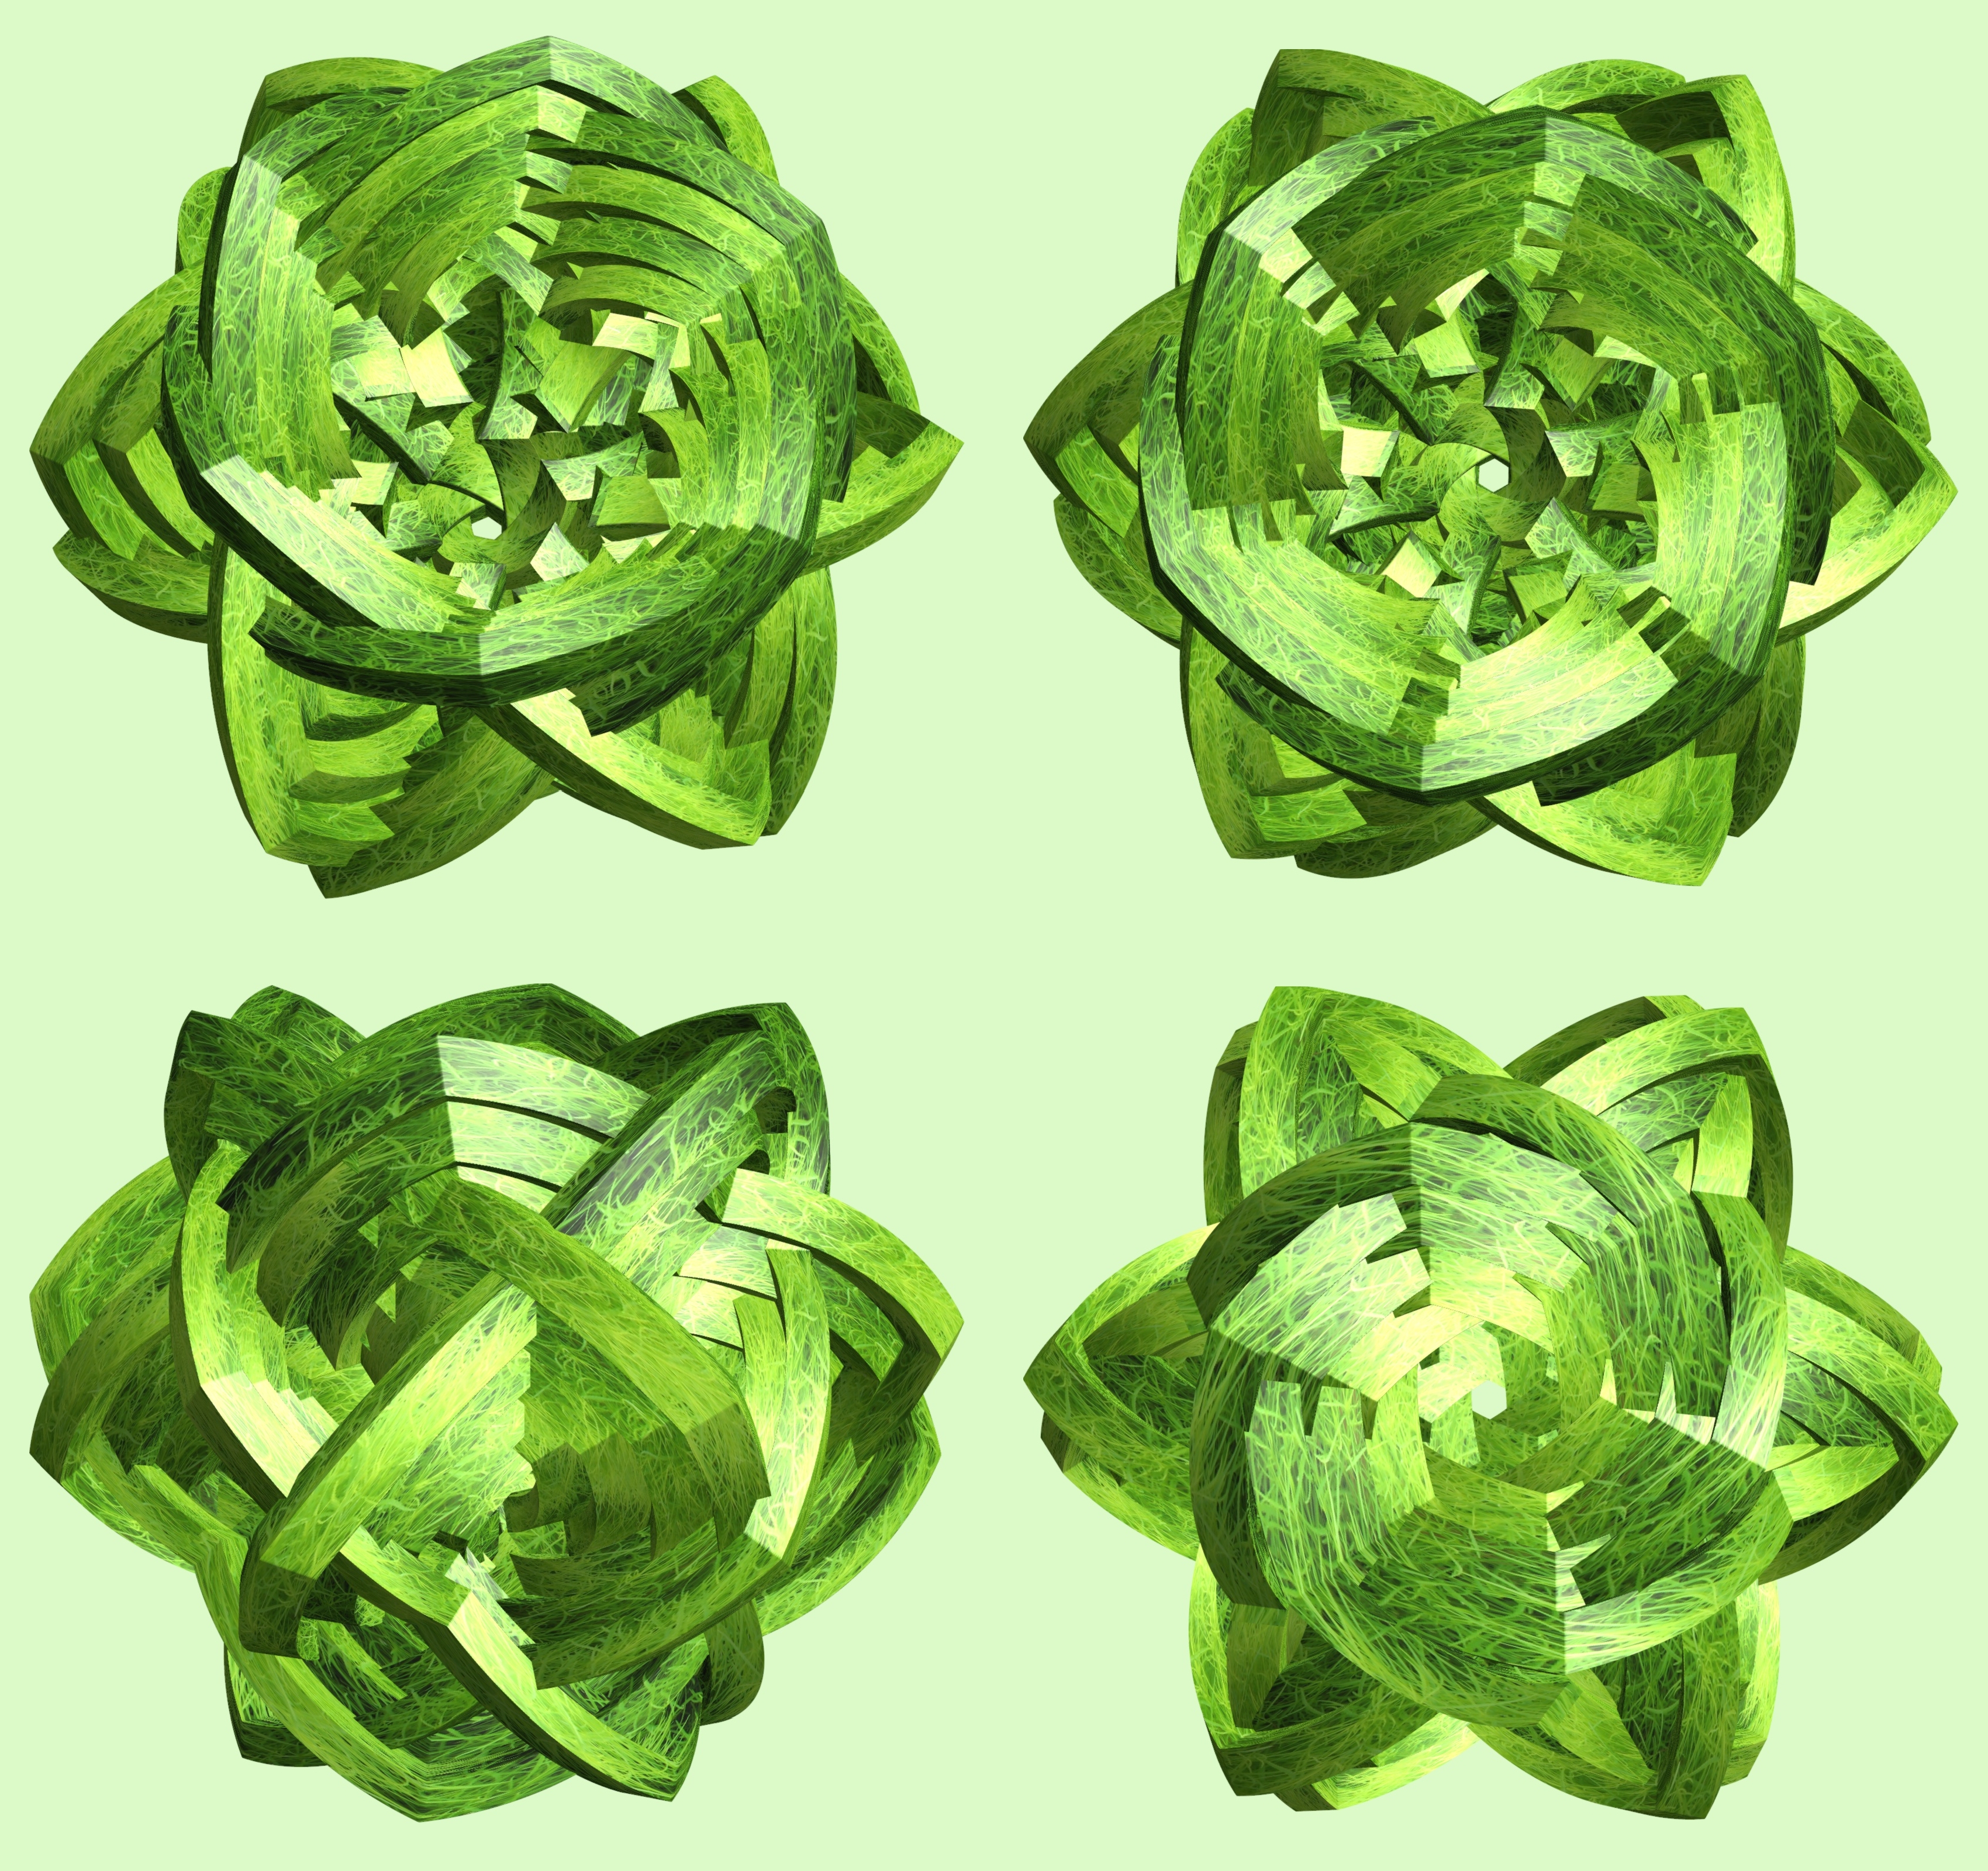
structure, plant, texture, leaf, flower, petal, pattern, food, green, produce, vegetable, design, symmetry, 3d, graphic, torus, mathematica, cg, parametricplot3d, code, program, algorithm, mapping, flowering plant, land plant